Carl Burckhardt (sculptor)

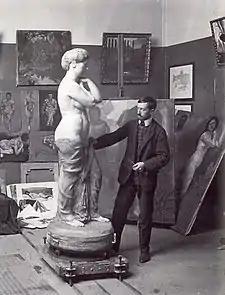
Carl Burckhardt in his studio (date unknown)

Carl Nathanael Burckhardt (13 January 1878, Lindau - 24 December 1923, Ligornetto) was a Swiss painter and sculptor. Although a modernist, his choice of subject matter was Neoclassically inspired.